Solovetsky Islands

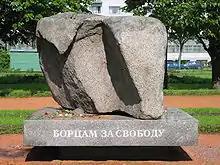
Memorial to the victims of political repression in the USSR in Saint Petersburg, made of a boulder from the Solovetsky Islands

After the October Revolution, the islands attained notoriety as the site of the first Soviet prison camp (gulag). The camp was inaugurated in 1921, while Vladimir Lenin was still at the helm of Soviet Russia. It was closed in 1939, on the eve of World War II. By the beginning of the war, there was a naval cadet training camp for the Soviet Northern Fleet.